Milk chocolate

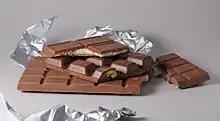
A variety of milk chocolate bars containing additional ingredients

At the beginning of the twentieth century, bars which combined milk chocolate with other sweet ingredients appeared on both sides of the Atlantic. In 1904, Cailler launched its Branche, a praline-filled and branch-looking bar. Other Swiss chocolatiers, Theodor Tobler and Emil Baumann, invented Toblerone in 1908 which contained almonds, honey and nougat. In the United States, the Goo Goo Cluster was first introduced in 1912 which added caramel, marshmallow and peanuts to the list of ingredients. These were soon followed, in 1914, by Fry's Turkish Delight in the UK. Shortly afterwards, Clark introduced the Clark Bar, which has been called the first combination bar, in 1917. In 1920, Otto Schnering of the Curtiss Candy Company created the Baby Ruth bar. By 1925, it was the most popular bar in the US. Soon afterwards, two other brands that would become global giants followed, the Mars Bar in 1932 and, three years later, Rowntree's introduced the Kit Kat. By 2014, 650 Kit Kat bars were being consumed each second. Combination bars came to dominate the confectionery market with sales surpassing $140 billion in 2018. As of 2023, milk chocolate was most commonly paired globally with caramel flavours and almonds.